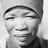
Emotion: neutral